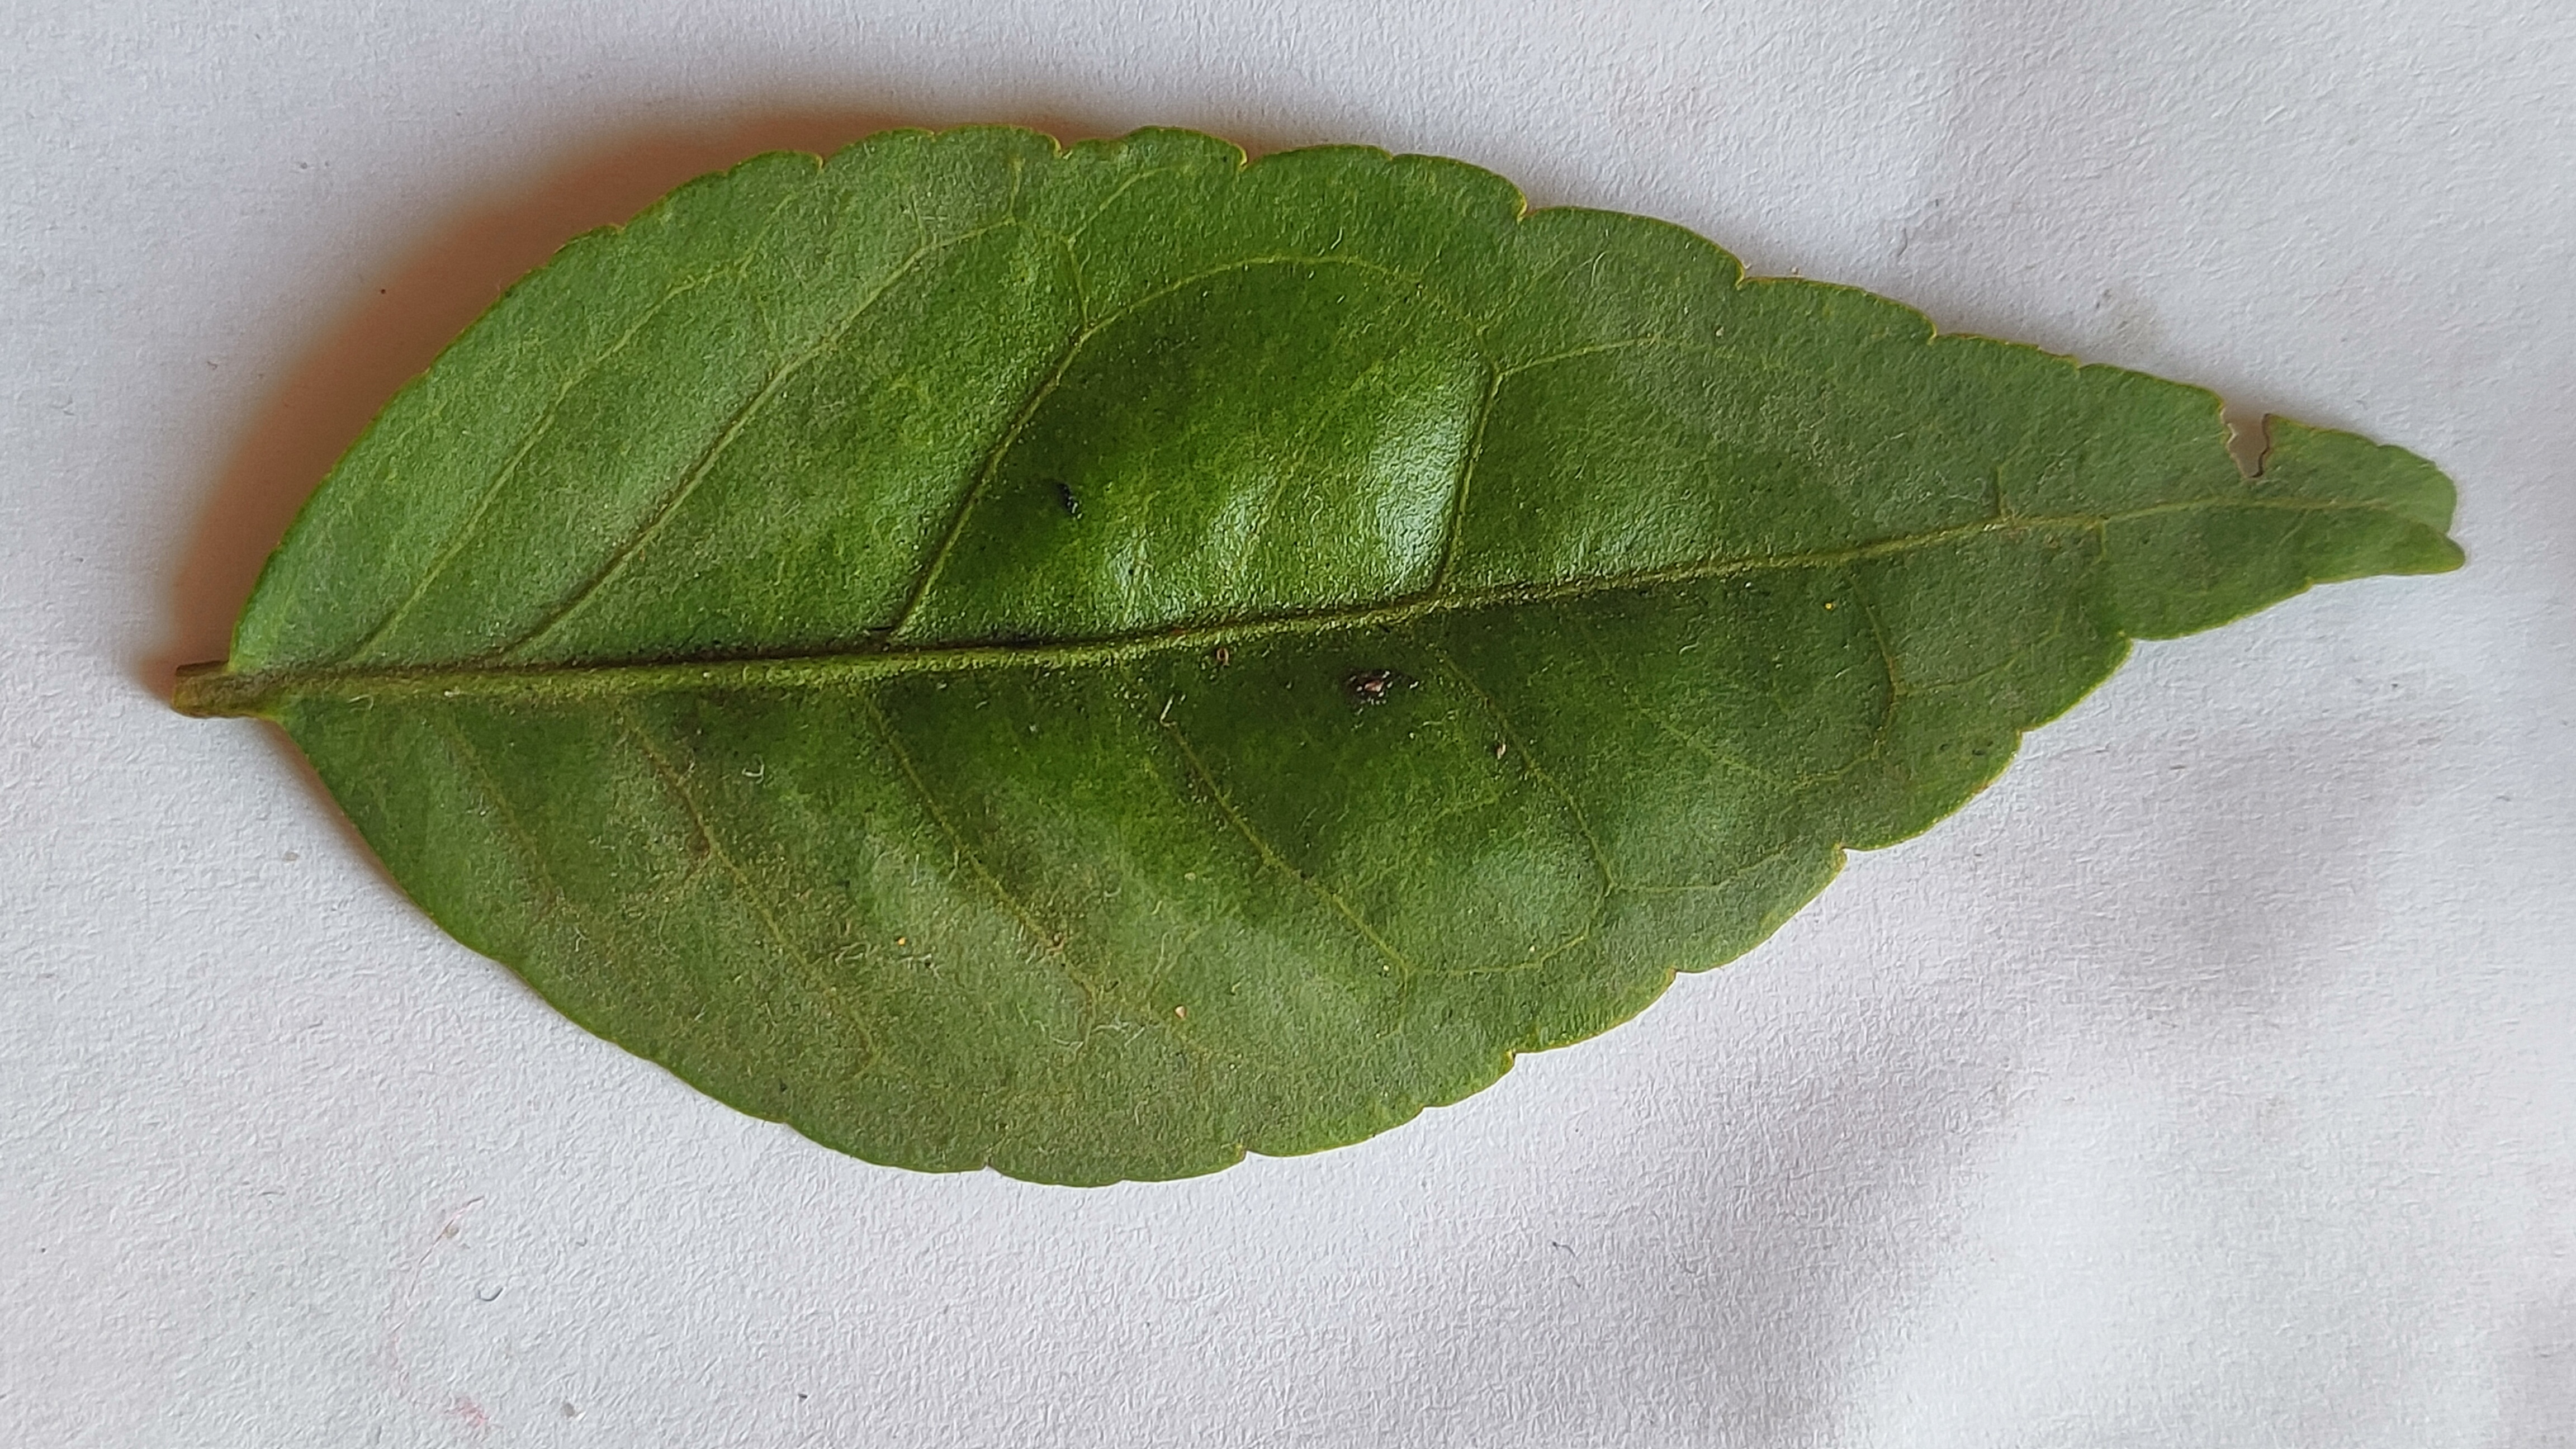
Leaf variety: Aegle marmelos